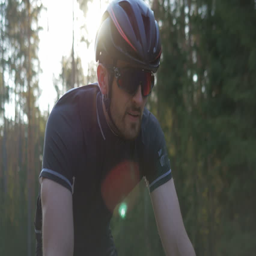
healthy man doing exercise riding a bicycle outdoors early in the morning .